Coherent microwave scattering

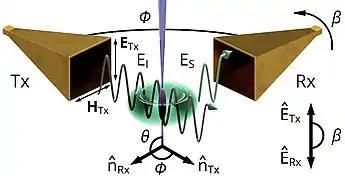
A visualization of coherent microwave scattering. In this embodiment, a transmitting horn (Tx) irradiates an unmagnetized small plasma object with linearly-polarized microwaves, and the scattered radiation is collected via a receiving horn (Rx).

Coherent microwave scattering is a diagnostic technique used in the characterization of classical microplasmas. In this technique, the plasma to be studied is irradiated with a long-wavelength microwave field relative to the characteristic spatial dimensions of the plasma. For plasmas with sufficiently low skin-depths, the target is periodically polarized in a uniform fashion, and the scattered field can be measured and analyzed. In this case, the emitted radiation resembles that of a short-dipole predominantly determined by electron contributions rather than ions. The scattering is correspondingly referred to as constructive elastic. Various properties can be derived from the measured radiation such as total electron numbers, electron number densities (if the plasma volume is known), local magnetic fields through magnetically-induced depolarization, and electron collision frequencies for momentum transfer through the scattered phase. Notable advantages of the technique include a high sensitivity, ease of calibration using a dielectric scattering sample, good temporal resolution, low shot noise, non-intrusive probing, species-selectivity when coupled with resonance-enhanced multiphoton ionization (REMPI), single-shot acquisition, and the capability of time-gating due to continuous scanning.